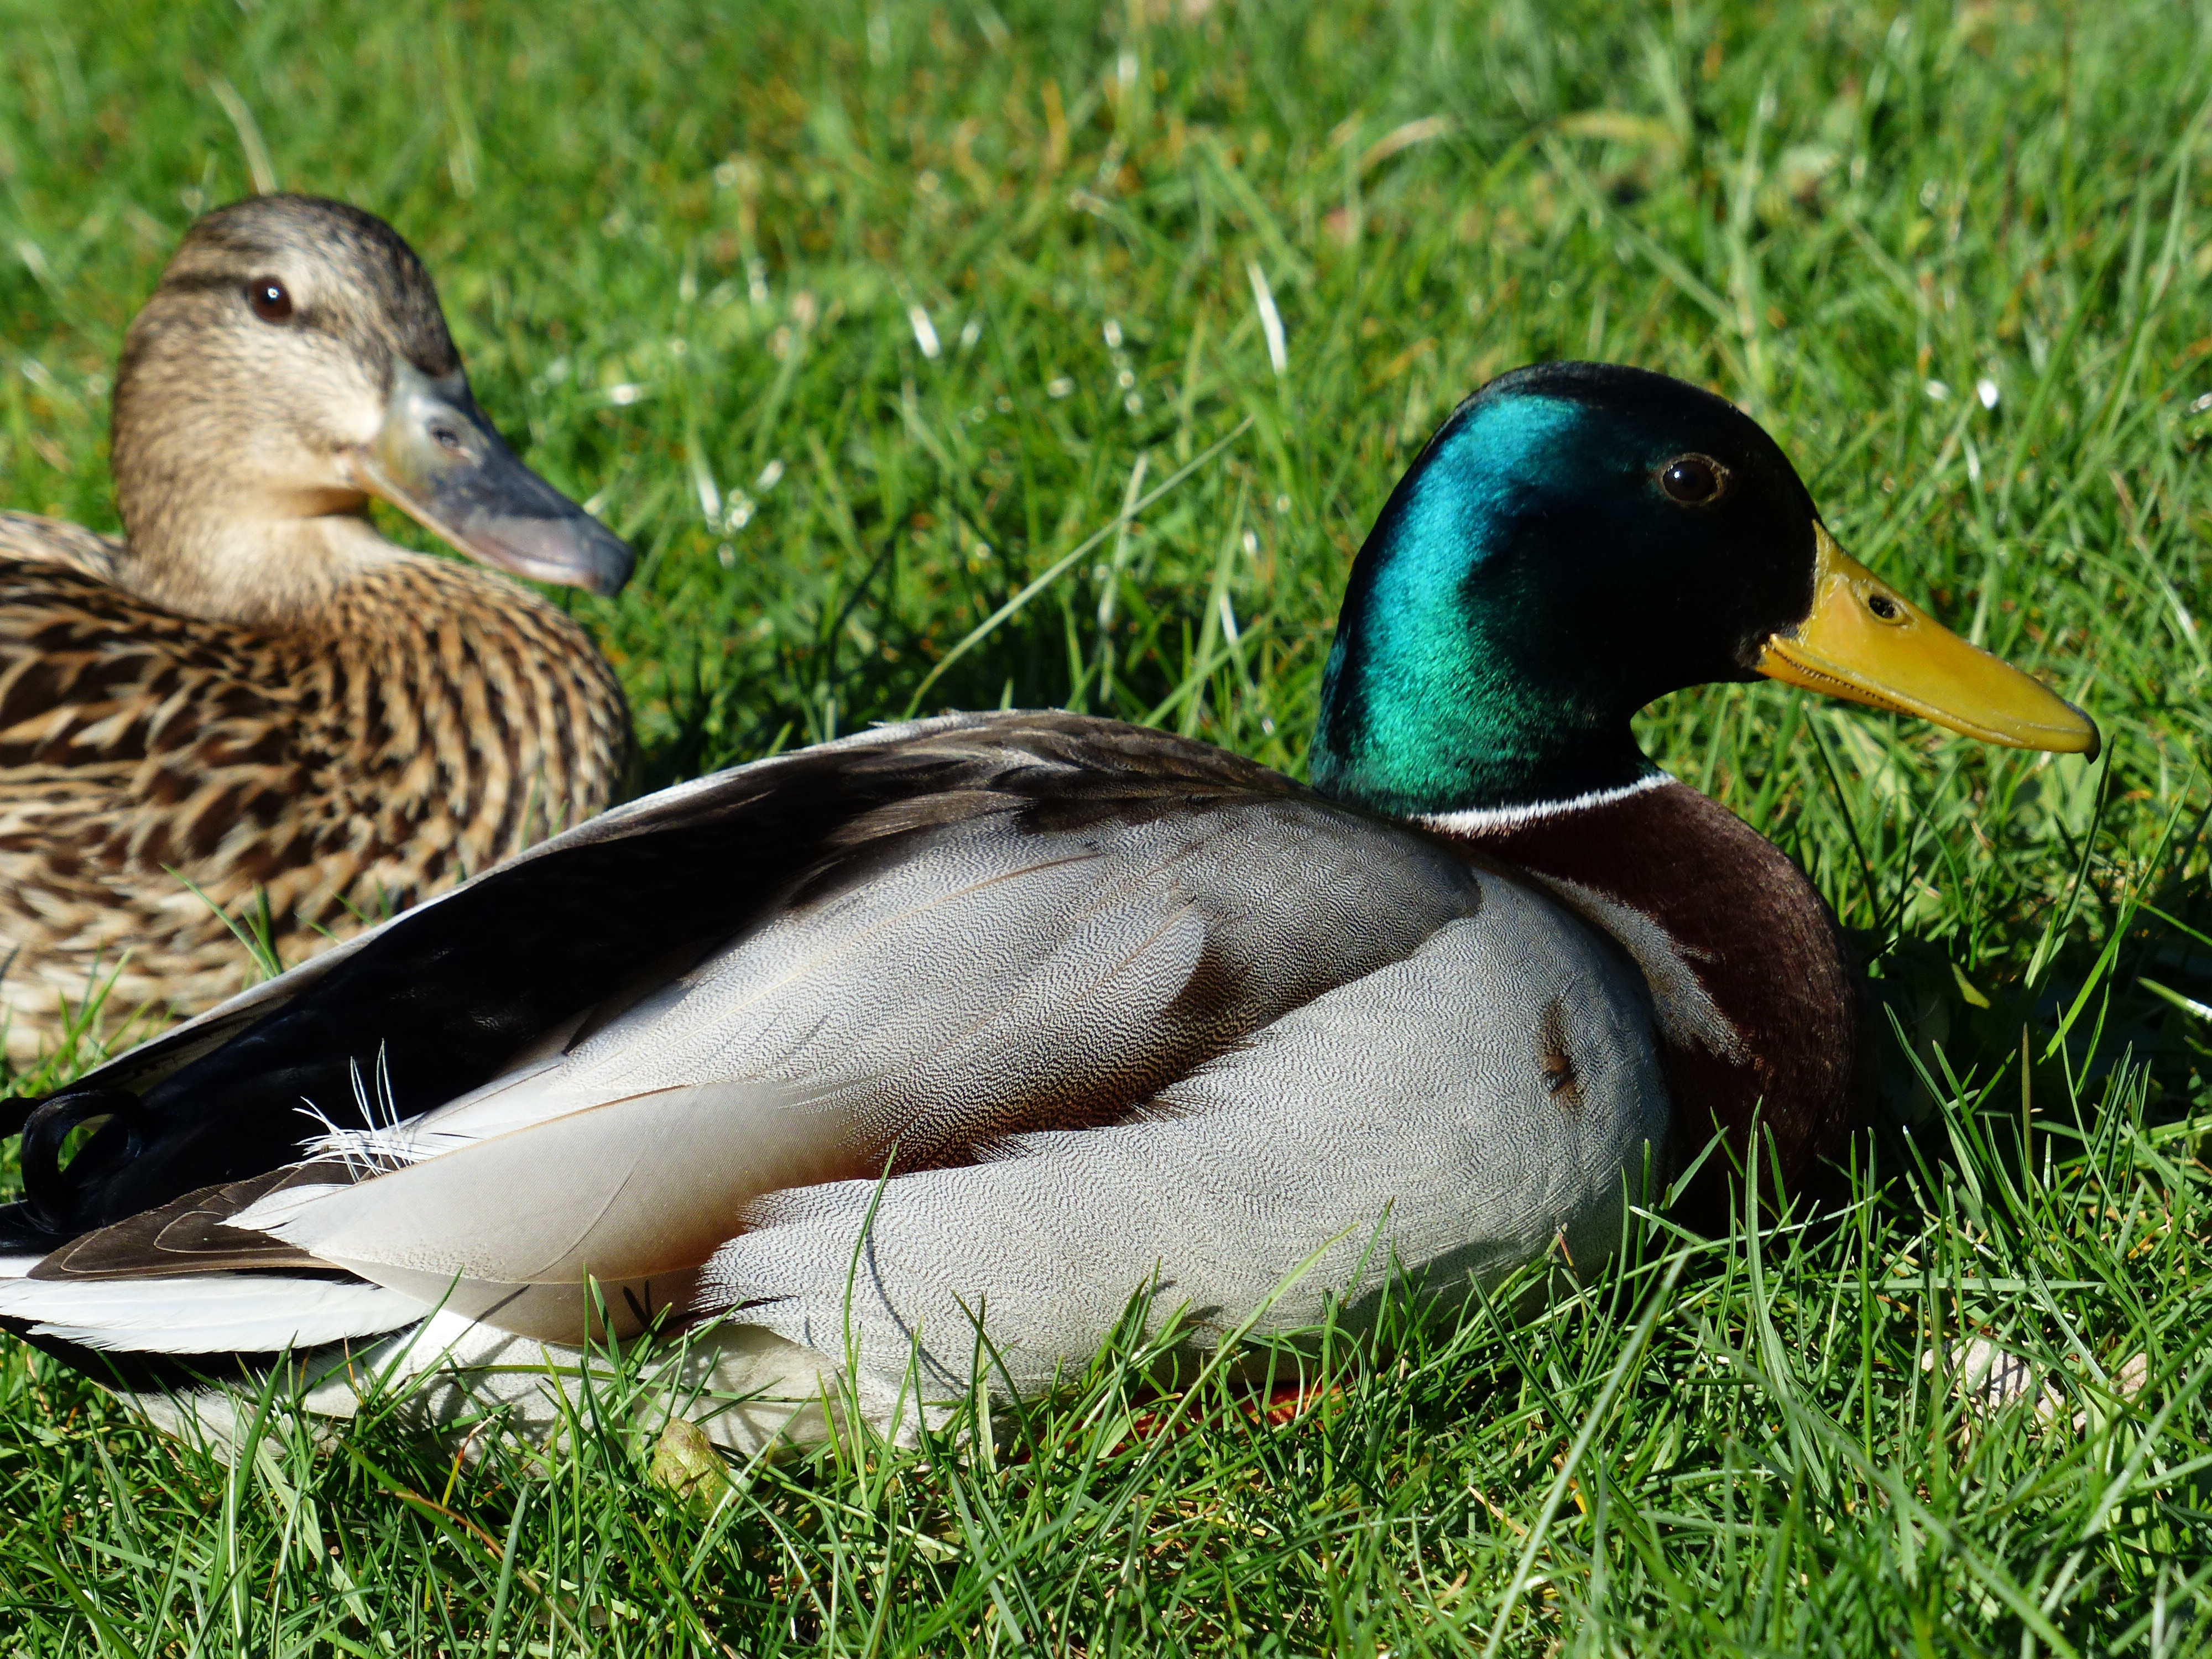
nature, grass, bird, female, wildlife, beak, couple, fauna, plumage, poultry, anatidae, duck, head, vertebrate, ducks, pair, bill, waterfowl, species, water bird, mallard, canard, males, duck bird, anas platyrhynchos, swimming duck, stock duck couple, pair of ducks, ducks geese and swans, mallard pair, march duck, house duck, mallard female